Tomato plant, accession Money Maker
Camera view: bottom (45 deg); turntable rotation: 0 degrees
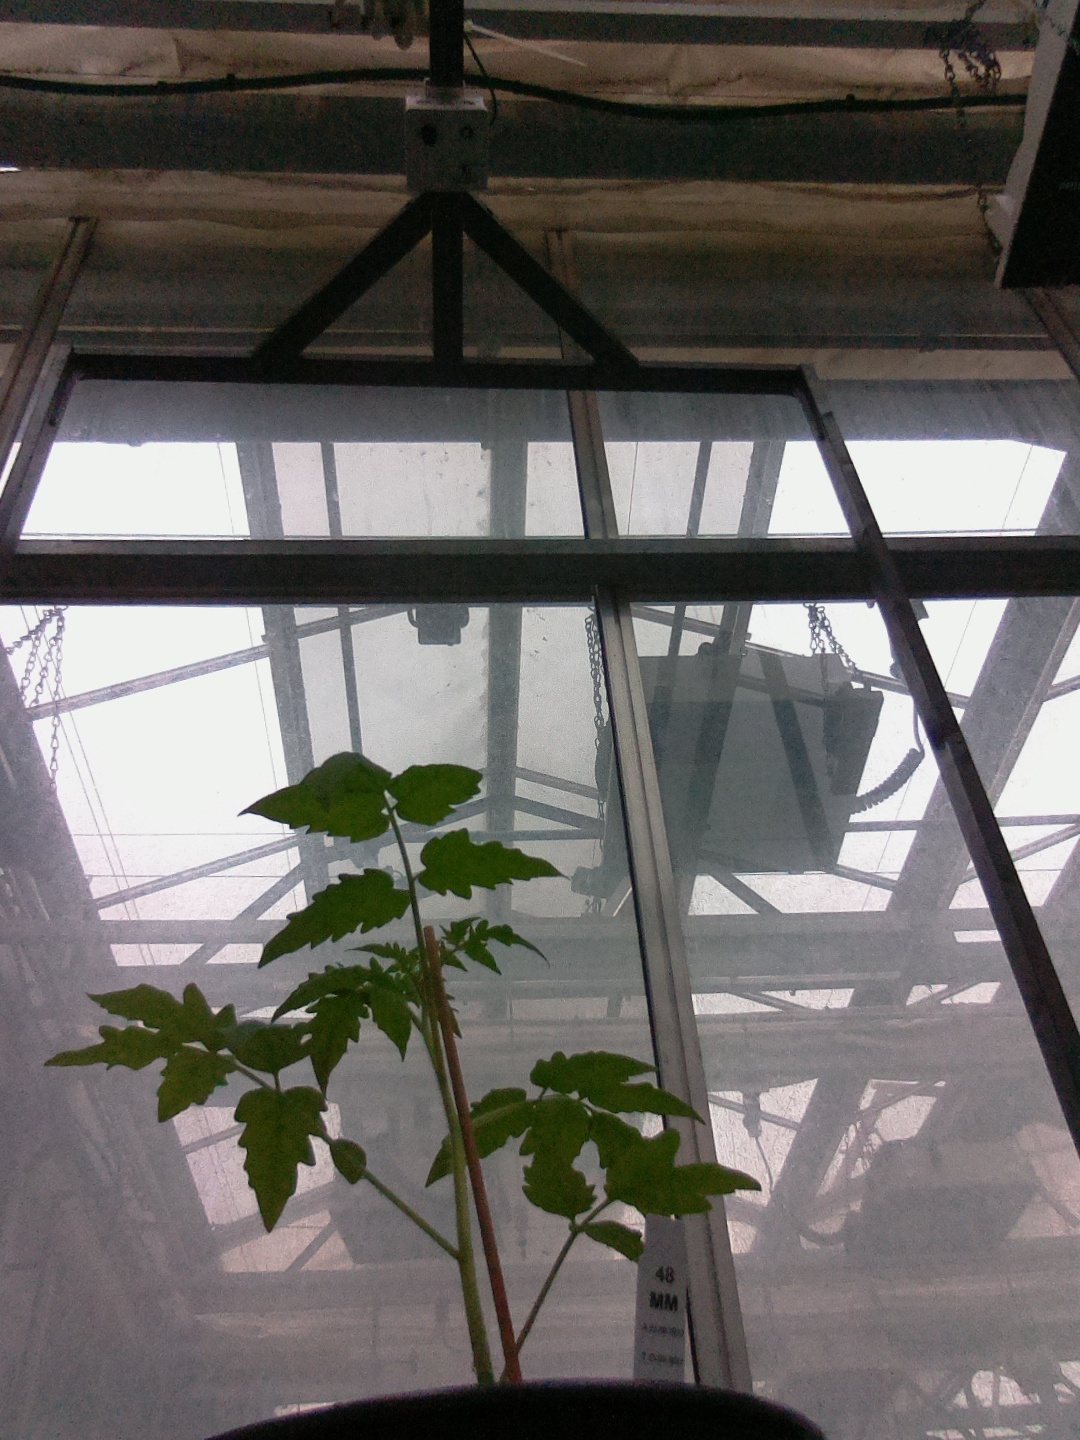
BBCH growth stage 13: 6 of true leaves visible